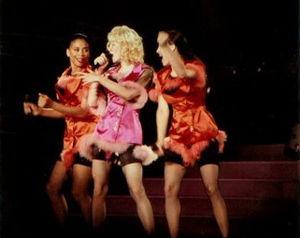
Material Girl est une chanson de la chanteuse américaine Madonna. Elle sort le 30 janvier 1985 sous le label Sire Records et est le second single de l’album Like a Virgin. Elle apparaît également sur la compilation The Immaculate Collection dans une version légèrement remixée et dans sa forme originale pour la compilation Celebration. La chanson est écrite par Peter Brown et Robert Rans tandis que Nile Rodgers produit la piste. Madonna explique que le concept de la chanson est inspiré de sa situation à l’époque. Selon elle, Material Girl est provocatrice, d’où le fait qu’elle soit attirée par la chanson.